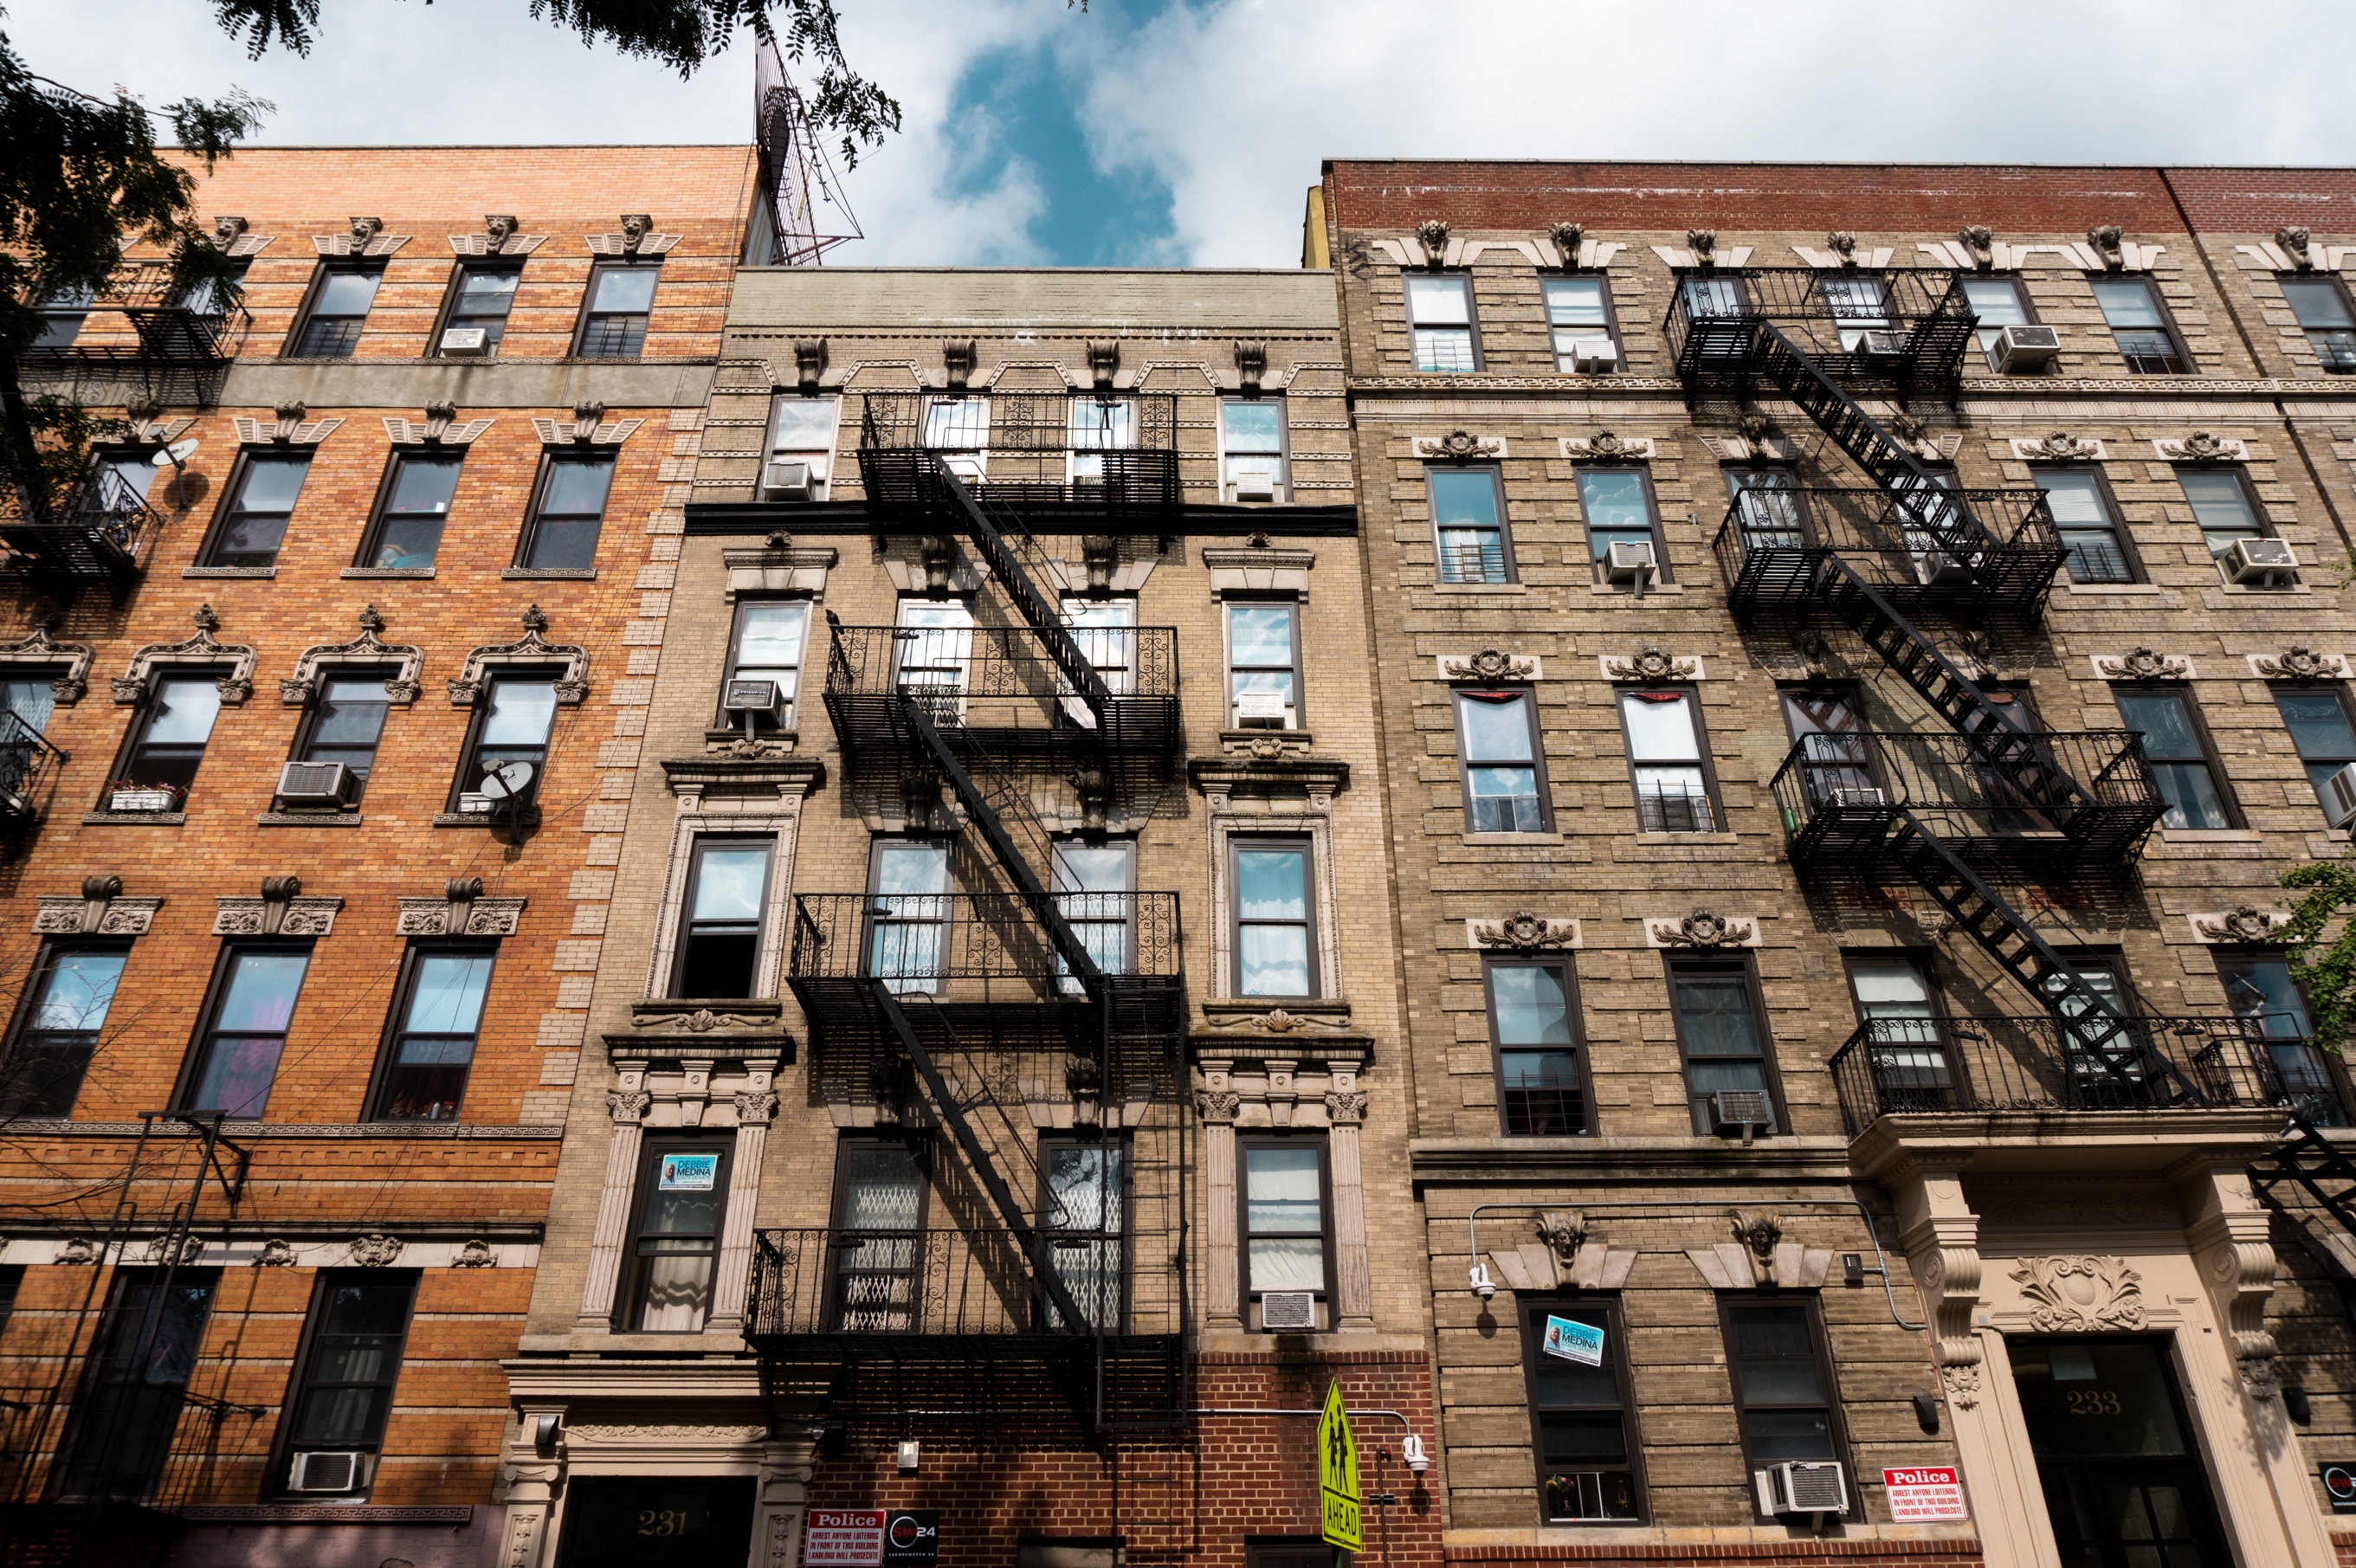
architecture, building, city, skyscraper, cityscape, downtown, plaza, facade, tower block, metropolis, condominium, neighbourhood, urban area, residential area, human settlement